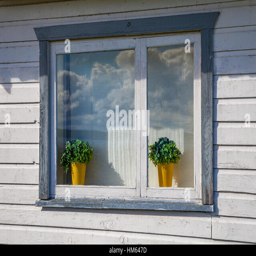
house plants on the windowsill of beautiful white wooden house